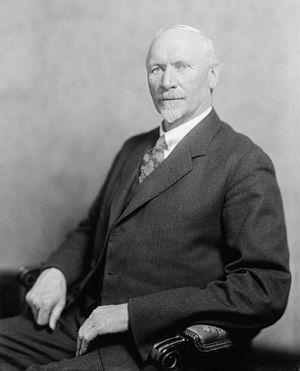
Jan Christiaan Smuts, était un avocat, un militaire, un philosophe et un homme d'État d’Afrique du Sud.
Le field marshal est le plus haut grade dans l'armée de terre britannique depuis 1736. C'est l'équivalent d'un Admiral of the Fleet dans la Royal Navy et d'un Marshal of the Royal Air Force. Ce grade a été utilisé de façon sporadique tout au long de son histoire et a été vacant au cours des XVIIIᵉ et XIXᵉ siècles.